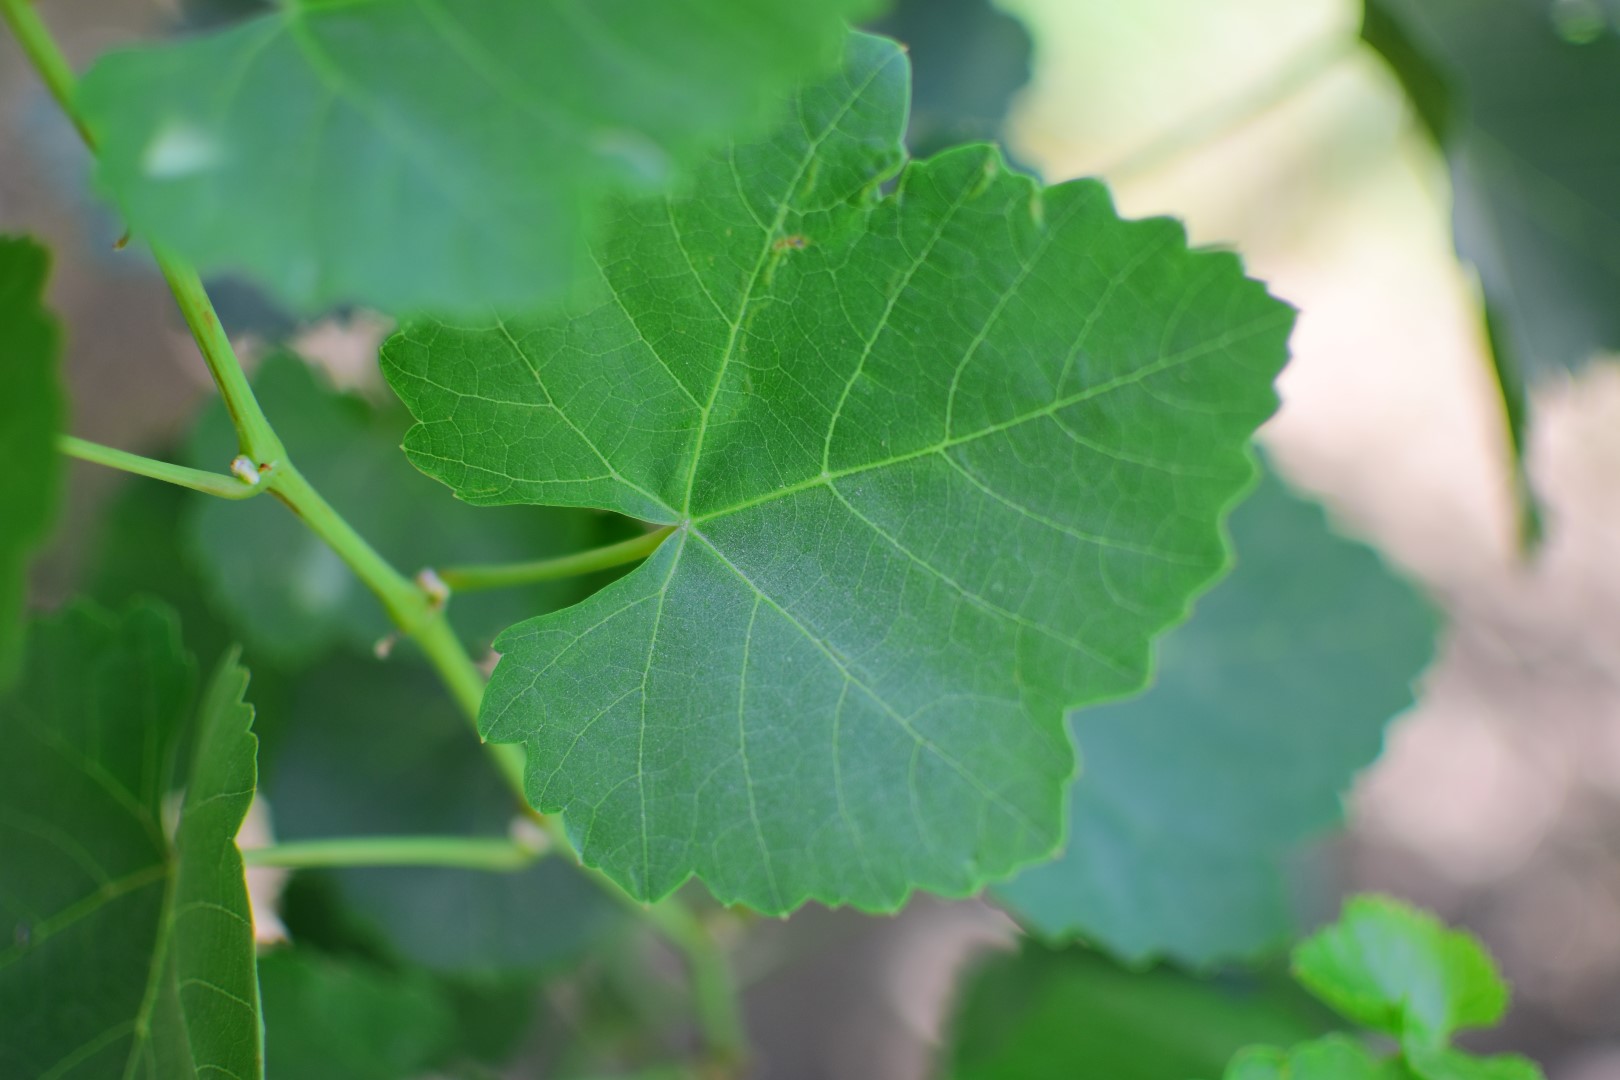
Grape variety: Shdah